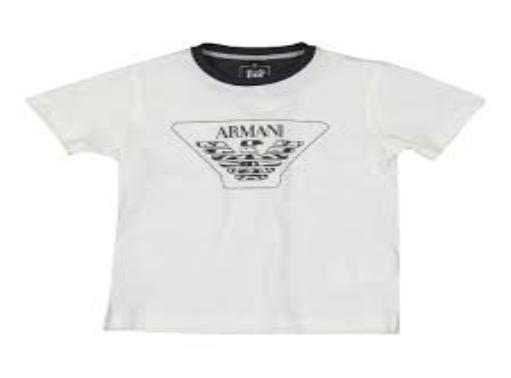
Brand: Armani Junior
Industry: Clothes